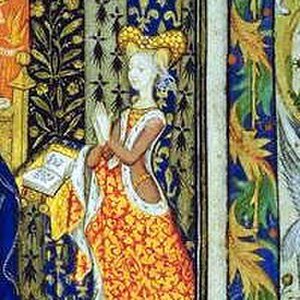
Dansefrisen i Ørslev Kirke
Dansefrisen er et kalkmaleri fra 1300-tallet i Ørslev Kirke ved Skelskør i Slagelse Kommune som forestiller unge mænd og kvinder.